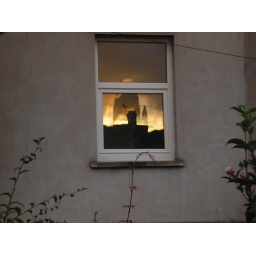
in a window in bangor street